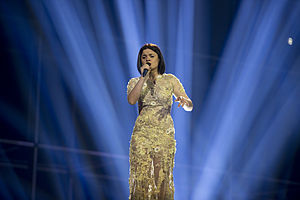
Albanien i Eurovision Song Contest / Historie i Albanien i Eurovision Song Contest / Eurovision Song Contest 2007
Hersi i København (2014)
Albanien har deltaget i Eurovision Song Contest siden 2004, og har 7 gange været i finalen. Deres bedste resultat var i Eurovision Song Contest 2012, hvor sangen Suus sunget af Rona Nishliu kom på en 5. plads.